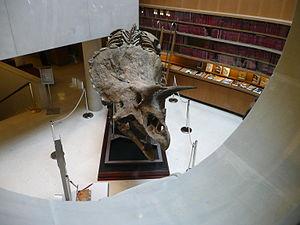
Christie's est une société de vente aux enchères internationale dont le siège est à Londres, au Royaume-Uni, et qui est contrôlée par la holding Artémis.
Triceratops est un genre éteint célèbre de dinosaures herbivores de la famille des cératopsidés qui a vécu à la fin du Maastrichtien, au Crétacé supérieur, il y a 68 à 66 millions d'années, dans ce qui est maintenant l'Amérique du Nord.